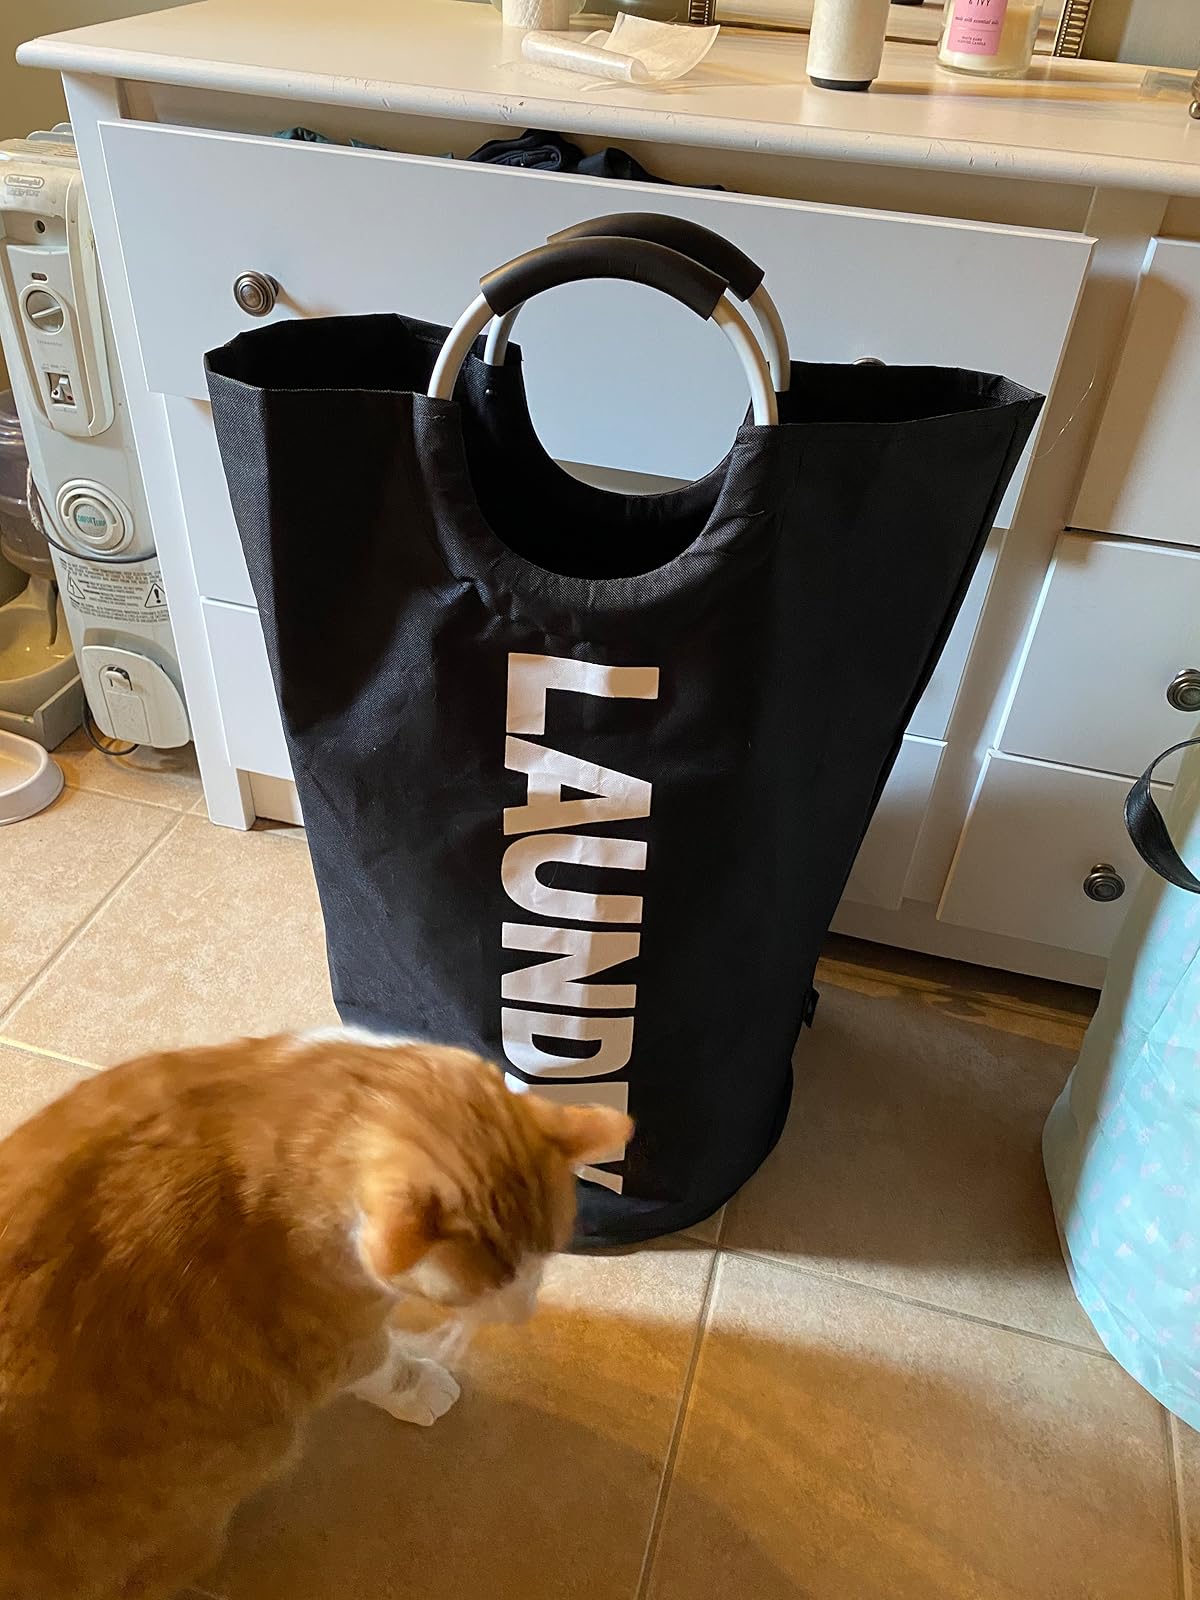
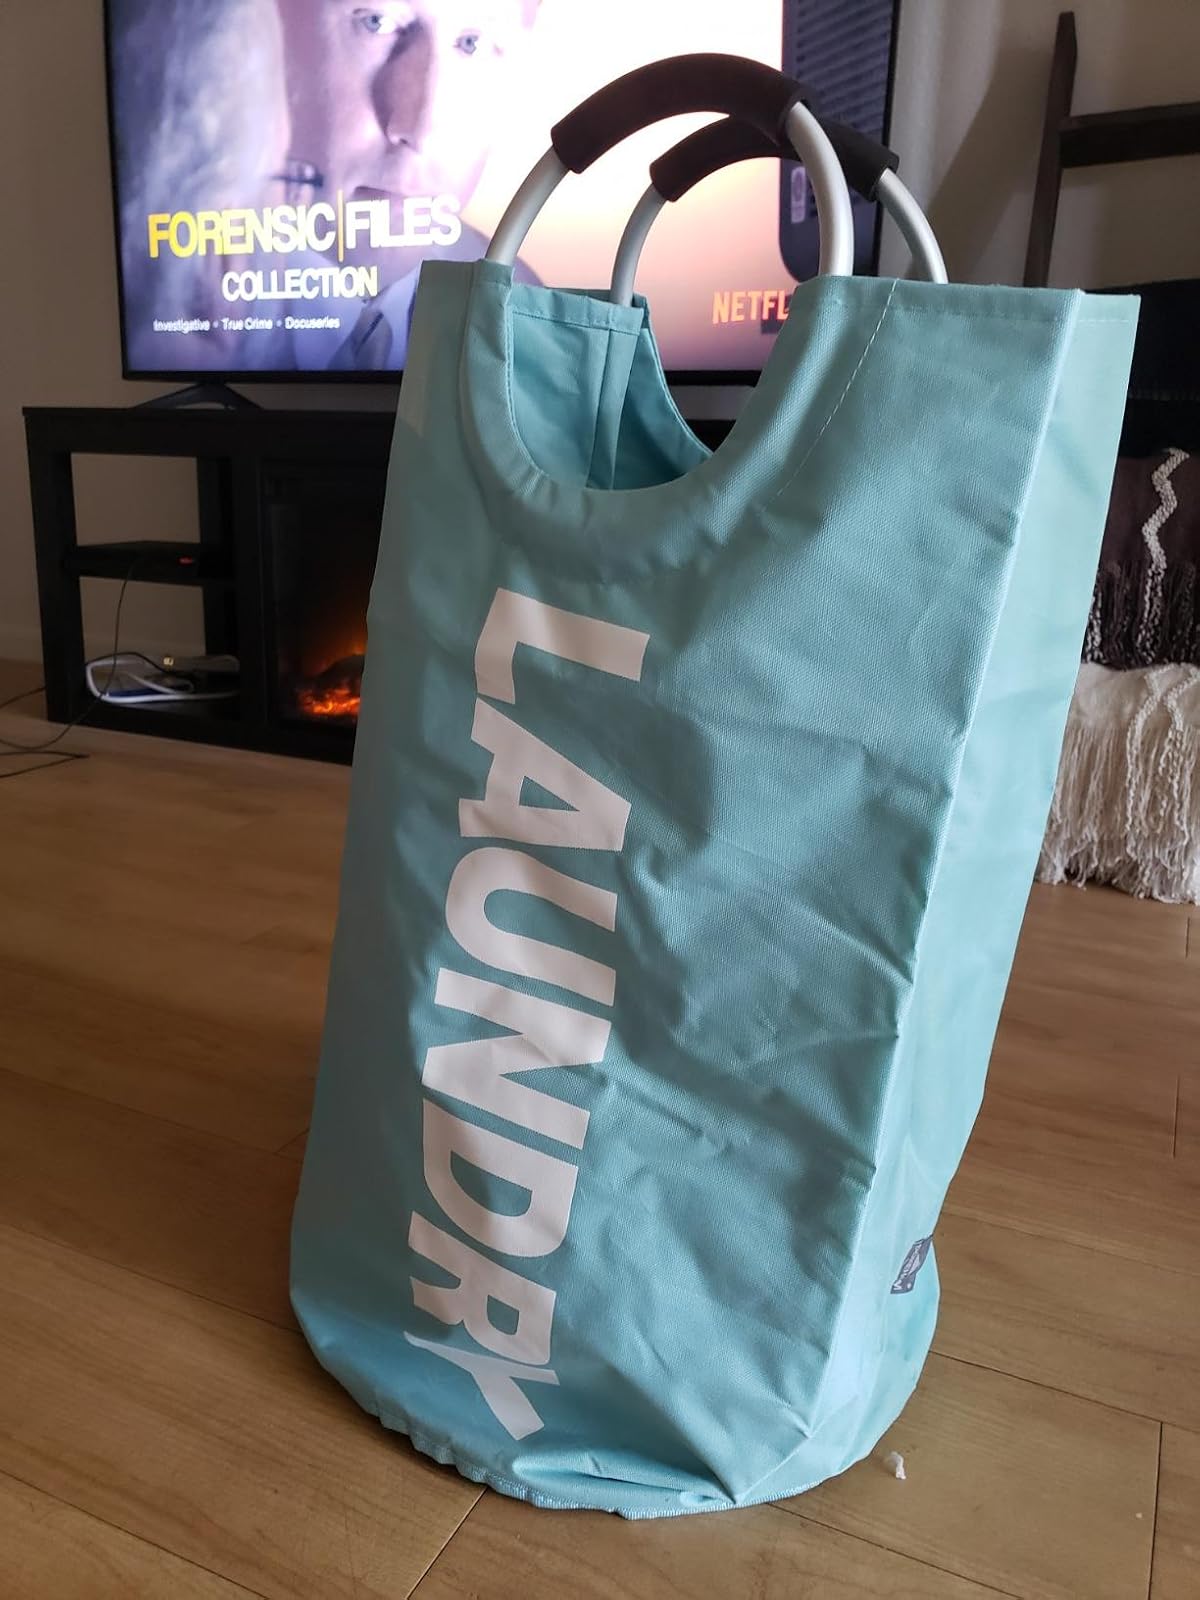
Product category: items_hamper
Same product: no